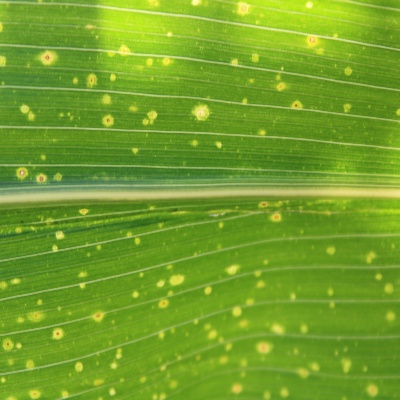
Crop: Maize
Condition: leaf spot